Military history of Cambodia

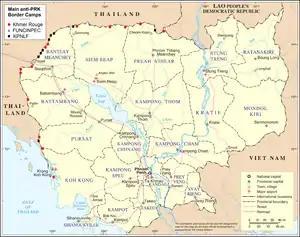
Border camps hostile to the PRK; 1979–1984. KPNLF camps shown in black.

The establishment of KNUFNS made a forceful removal of Democratic Kampuchea inevitable. However, KNUFNS was by no means an effective force. Only Vietnam's NVA, which had already had deployed a task force beyond the border, was capable of successfully completing such an operation.